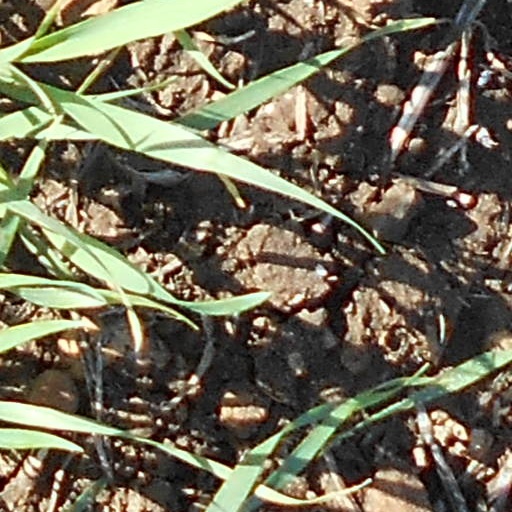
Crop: wheat